Economic Freedom Fighters v Speaker of the National Assembly

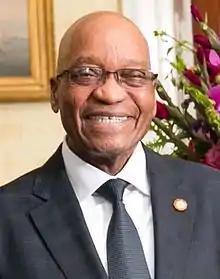
President Jacob Zuma, who was held to have violated the Constitution in the course of the Nkandla scandal.

As anticipated, the ANC-controlled National Assembly constituted an ad hoc committee to conduct a parallel investigative process led by Minister of Police Nathi Nhleko, whose report, released in August 2015, purported to "exonerate" Zuma. This report was adopted by Parliament on 18 August 2015. On this basis, Zuma continued to ignore the Public Protector's recommendations.